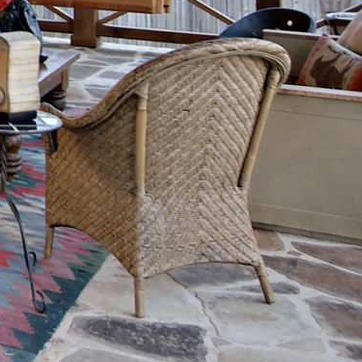
Material: other